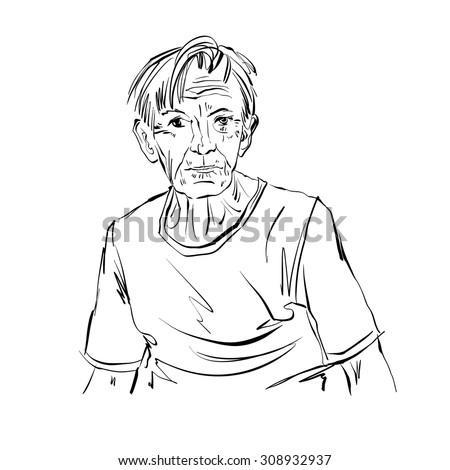
hand drawn illustration of an old man on white background , black and white drawing .